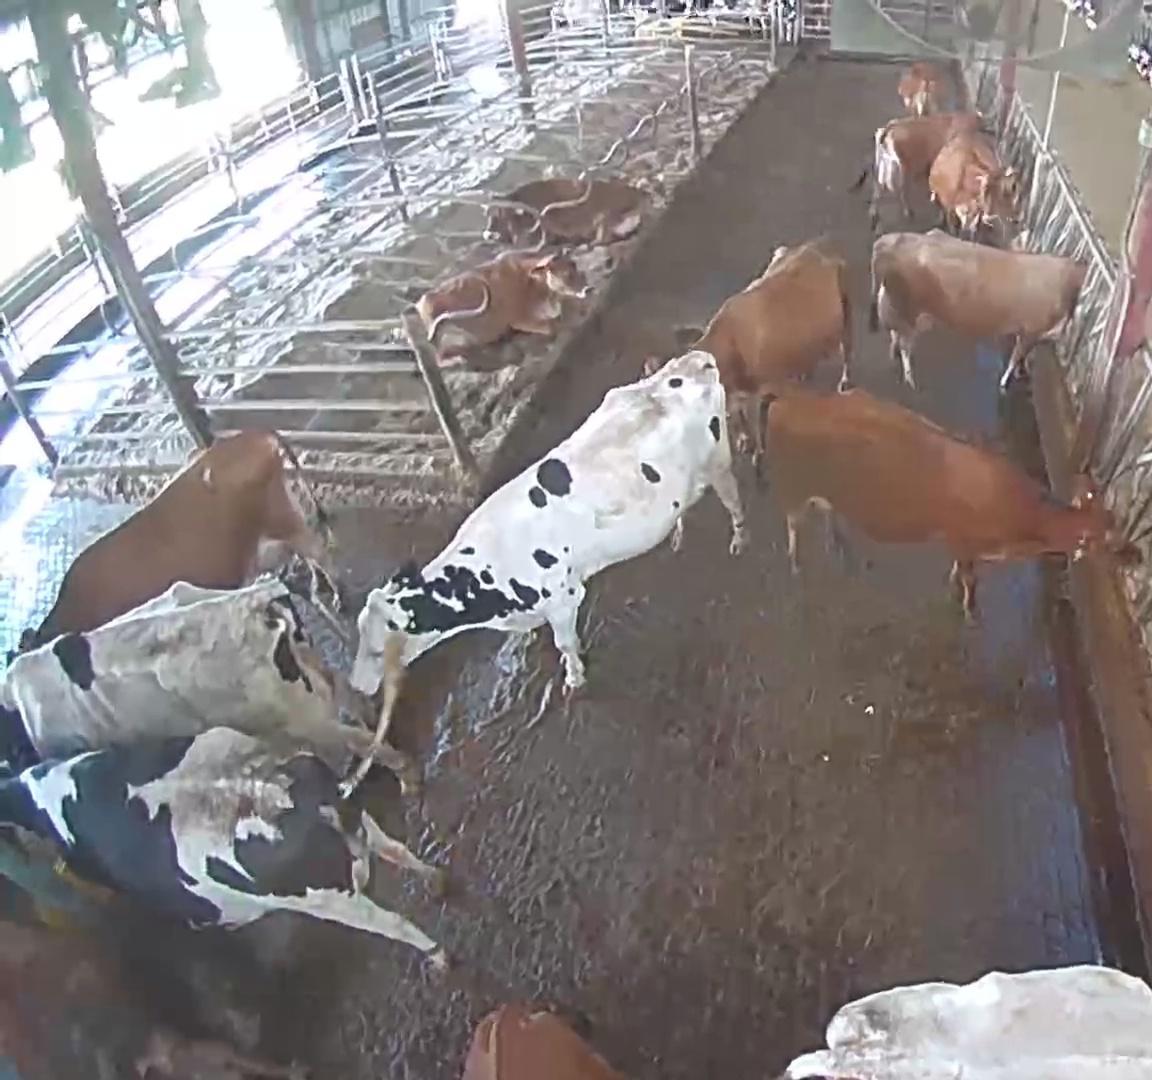
Number of cows: 14